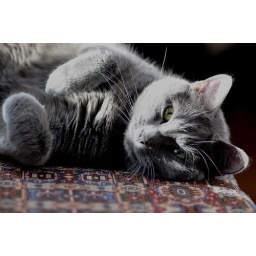
He's on the bench because I'm using the desk that is his usual resting place by the window. Good kitty